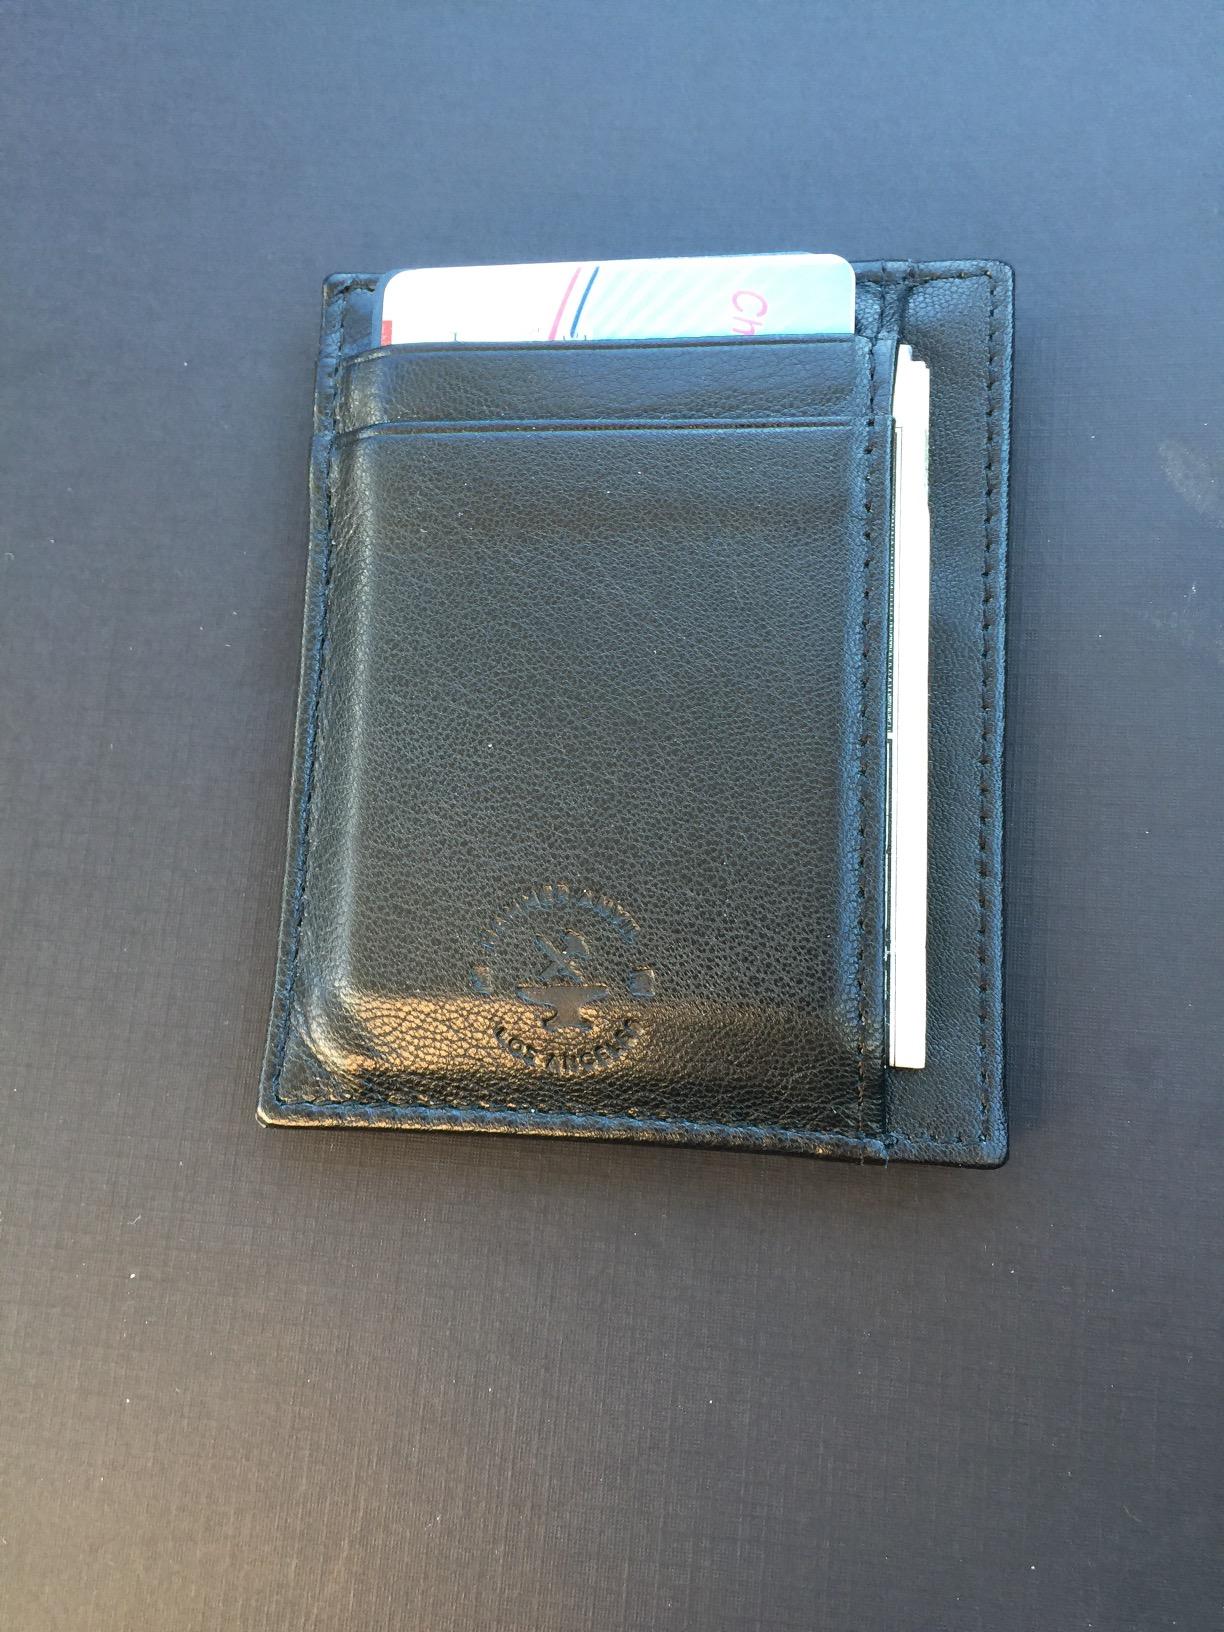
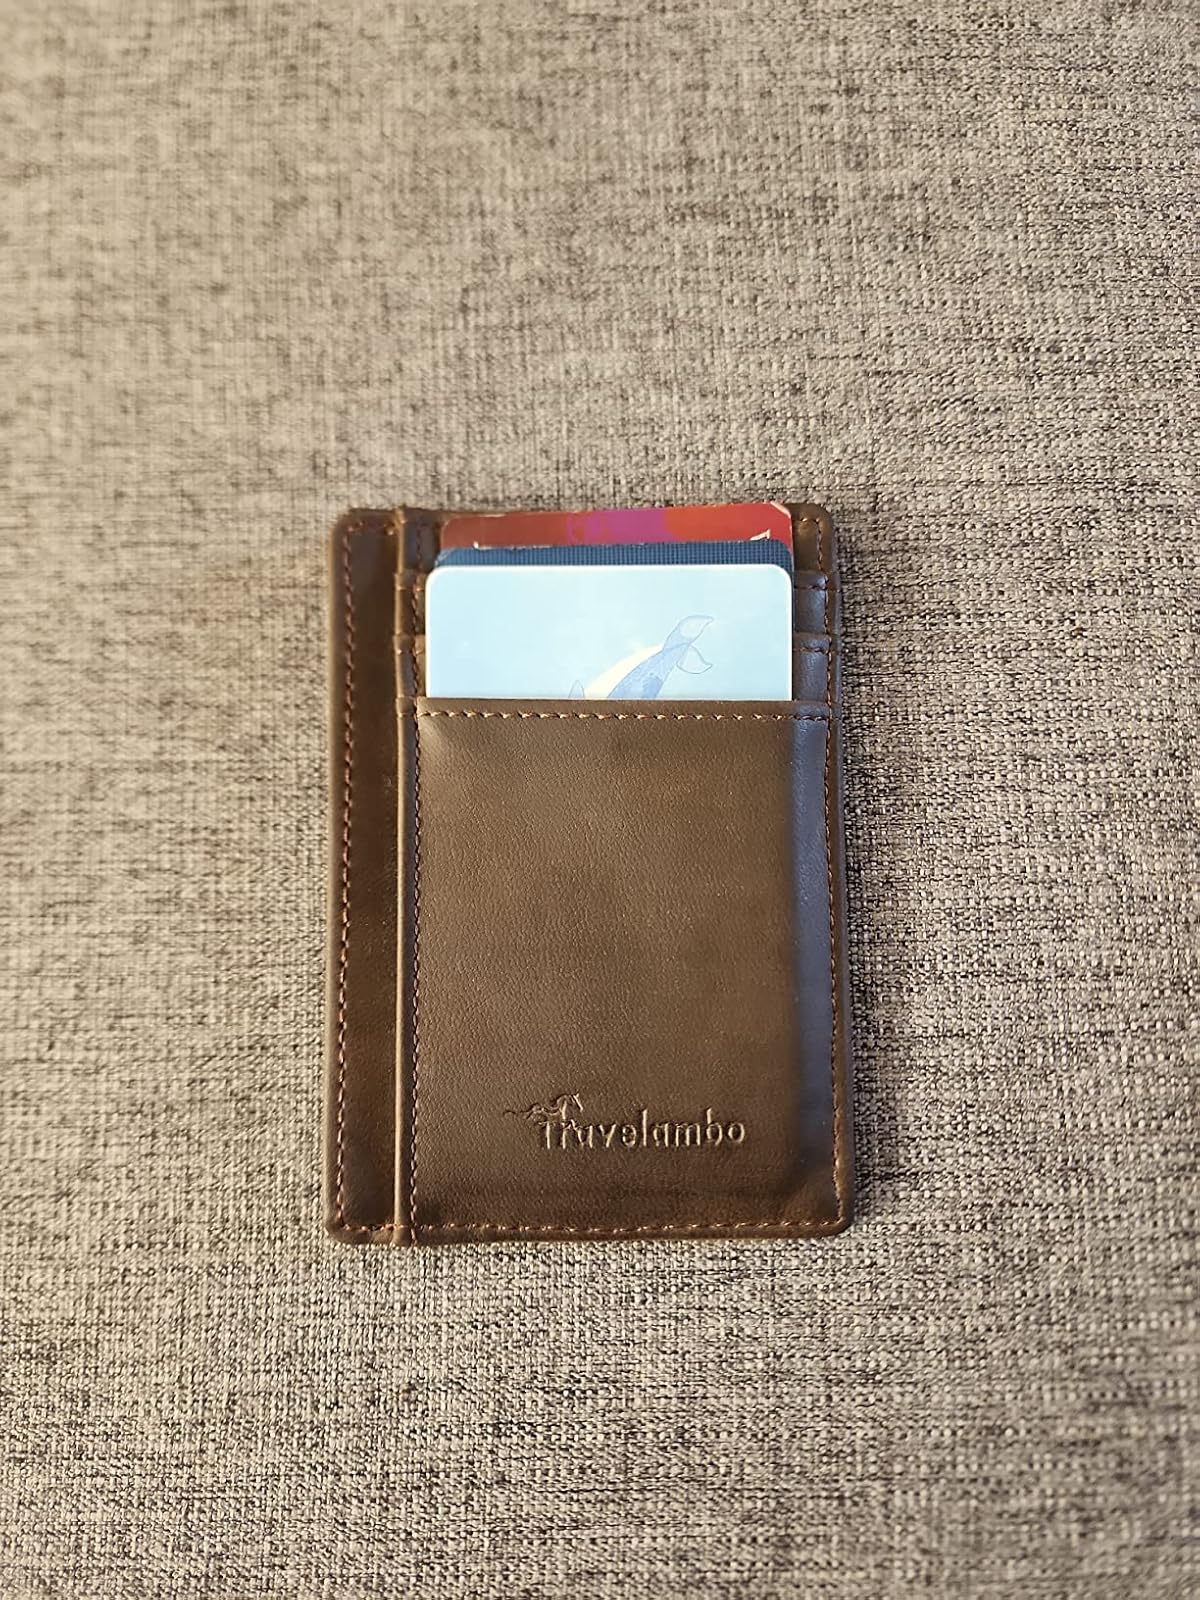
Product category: accessories_wallet
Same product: no